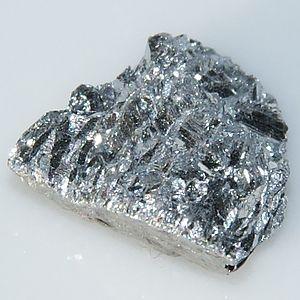
Un métalloïde est un élément chimique dont les propriétés sont intermédiaires entre celles des métaux et des non-métaux ou sont une combinaison de ces propriétés. Dans la littérature scientifique, faute de définition standard des métalloïdes, la liste des éléments classés dans cette famille varie selon les auteurs.
L'antimoine est l'élément chimique de numéro atomique 51, de symbole Sb. C'est un membre du groupe des pnictogènes. De propriétés intermédiaires entre celles des métaux et des non-métaux, l'antimoine est, avec l'arsenic, un métalloïde du cinquième groupe principal du tableau périodique. Il s'agit d'un élément faiblement électropositif. L'électronégativité selon Pauling est de l'ordre de 1,9, alors que celle de As avoisine 2.
Le 15ᵉ groupe du tableau périodique, parfois dit des pnictogènes, et autrefois appelé groupe VB dans l'ancien système IUPAC utilisé en Europe et groupe VA dans le système CAS nord-américain, contient les éléments chimiques de la 15ᵉ colonne de ce tableau :